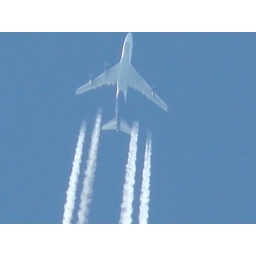
the heated air in the sky by its engines turns the cold air to condense and create 4 white stripes of clouds.